Wawa, Pennsylvania

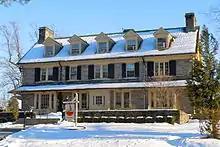
"Red Roof" at Wawa headquarters in the portion of Wawa in Chester Heights, Pennsylvania

The headquarters of Wawa Food Markets is located in the portion of Wawa in Chester Heights. As of 2011 about 300 employees work in the headquarters. The Borough of Chester Heights receives a majority of its local services tax from employees of Wawa Inc.